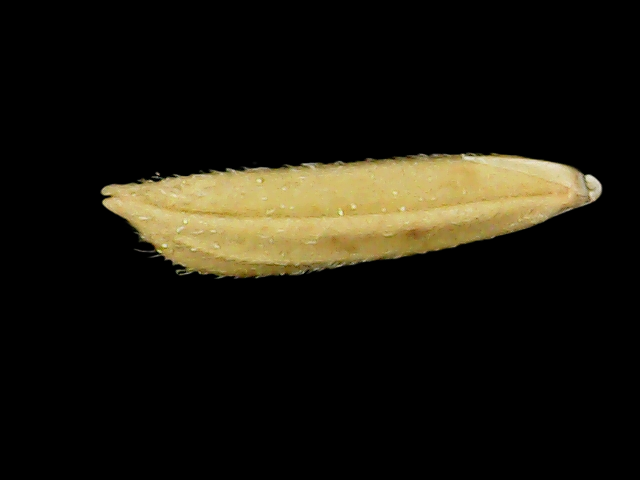
Rice variety: Binadhan20